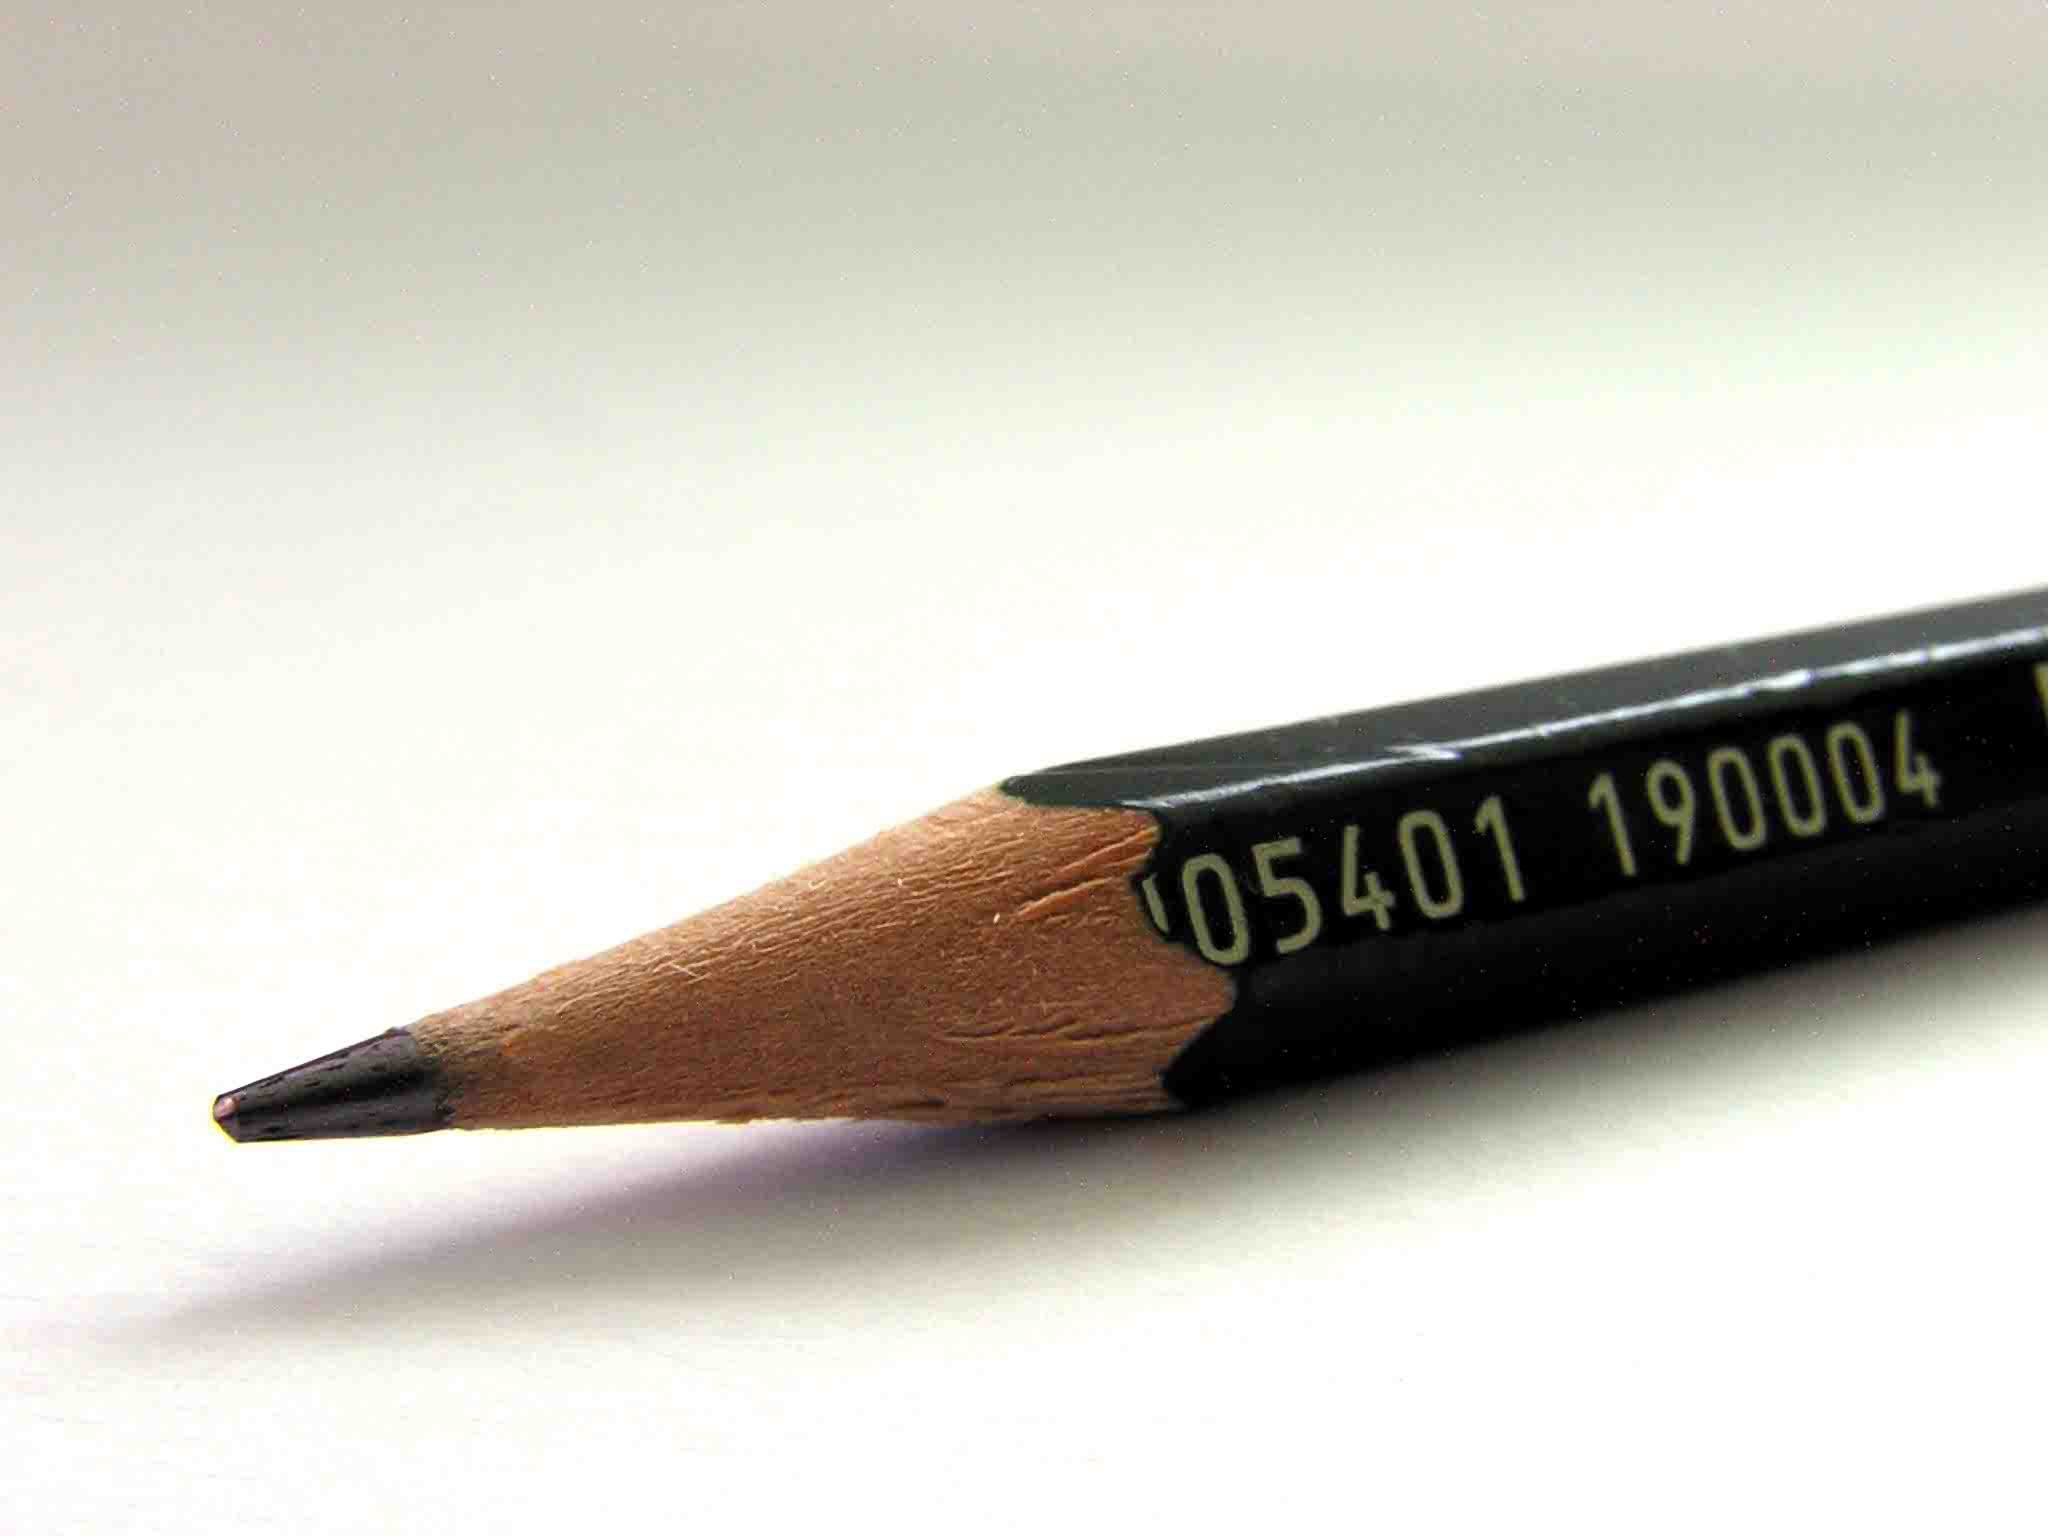
pencil, pen, macro, tip, office supplies, product design